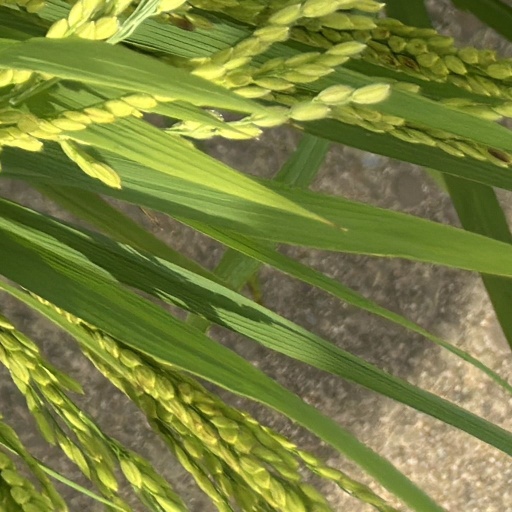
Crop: rice